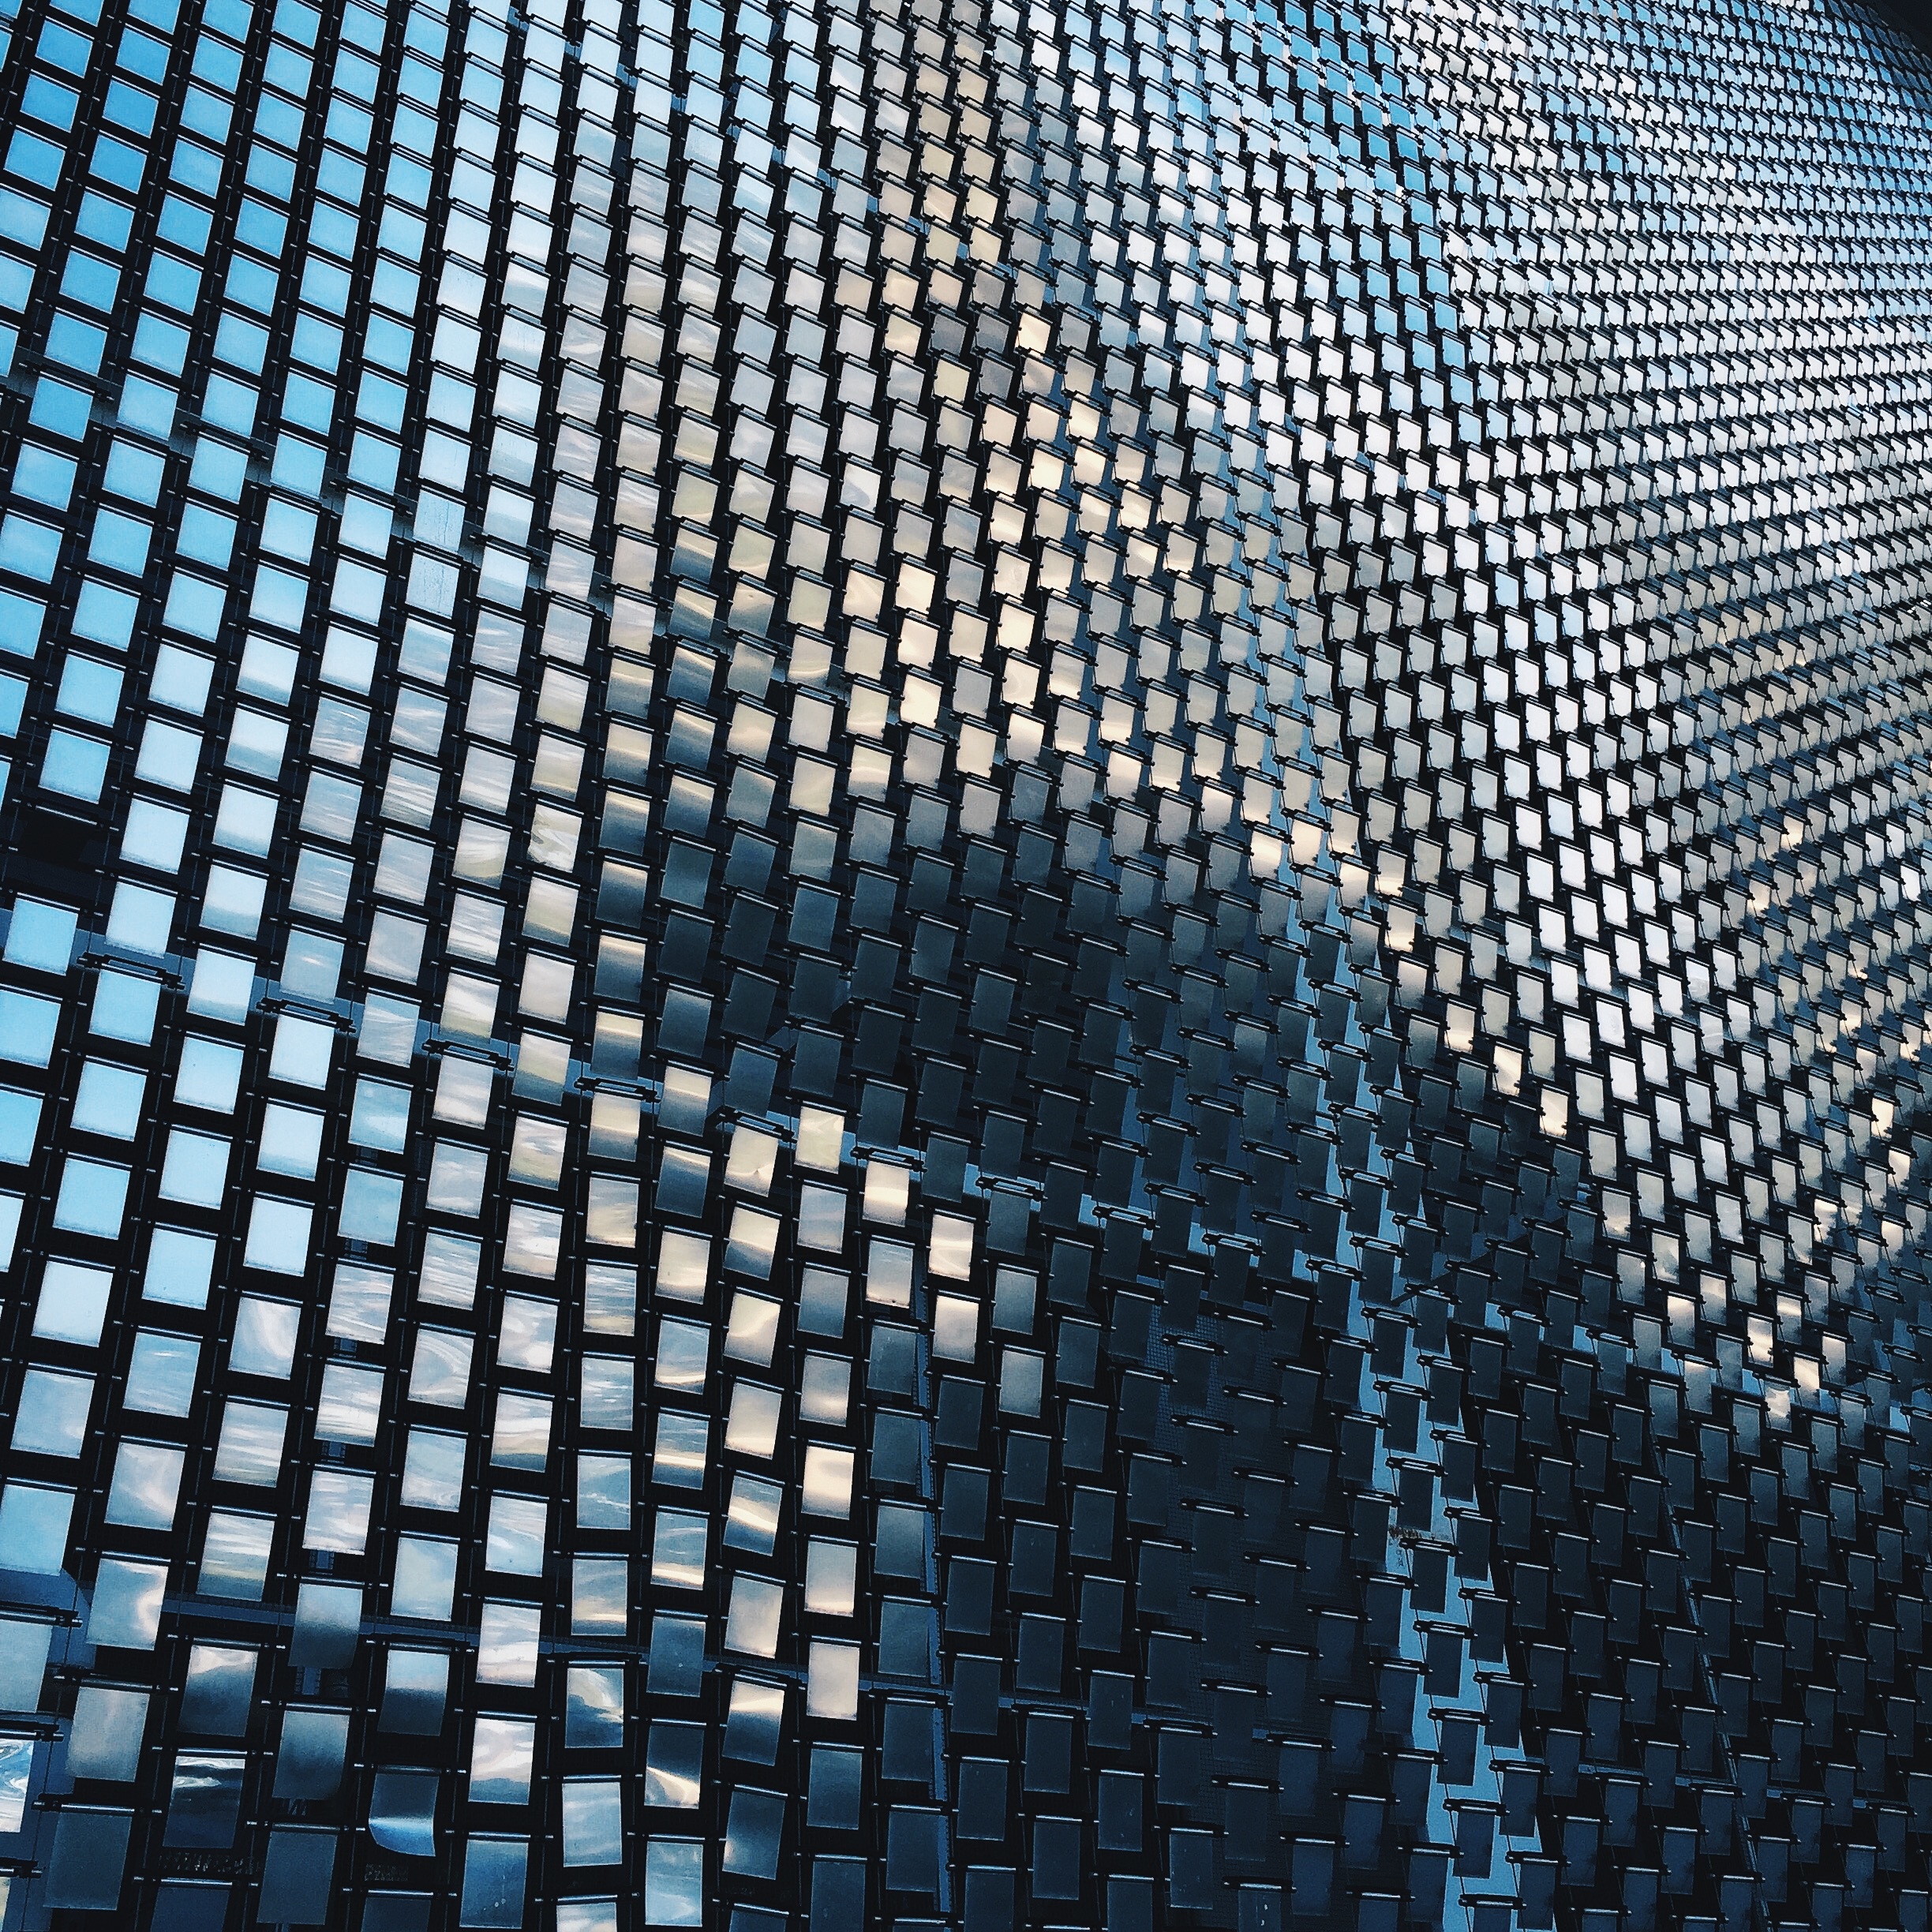
texture, skyscraper, pattern, line, blue, material, circle, art, design, net, symmetry, mesh, shape, flooring, road surface, chain link fencing